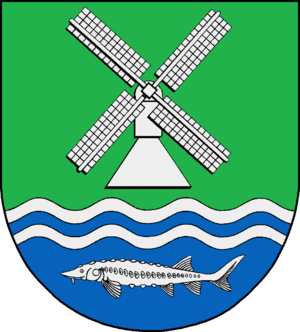
Stördorf
Coat of arms of Stördorf
Stördorf er en by og en kommune i det nordlige Tyskland, beliggende i Amt Wilstermarsch i den sydvestlige del af Kreis Steinburg. Kreis Steinburg ligger i den sydvestlige del af delstaten Slesvig-Holsten.